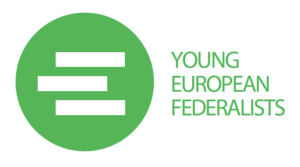
JEF
JEF er en føderalistisk ungdomsorganisation, der arbejder for at fremme europæisk integration og samarbejde. JEF findes i de fleste europæiske lande, også udenfor EU, og har i alt mere end 25 000 medlemmer. Den danske del af JEF hedder Europæisk Ungdom, eller JEF Danmark.